Riverfront Stadium

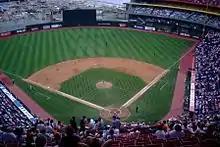
Riverfront Stadium during a Cincinnati Reds game vs. the St. Louis Cardinals on August 23, 2001. Construction of Great American Ballpark is visible in the background.

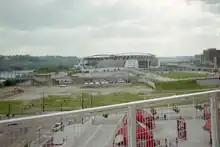
The Riverfront Stadium site in June 2006. This photo was taken from the western concourse of Great American Ball Park. The Reds' Hall of Fame and Museum, Main Street, and the Cincinnati Bengals' Paycor Stadium (then known as Paul Brown Stadium) is in the distance.

When the Bengals moved to Paul Brown Stadium in 2000, the Reds were left as Riverfront Stadium’s only tenant. Prior to the 2001 baseball season, the stadium was remodeled into a baseball-only configuration, and the artificial turf surface was replaced with natural grass.